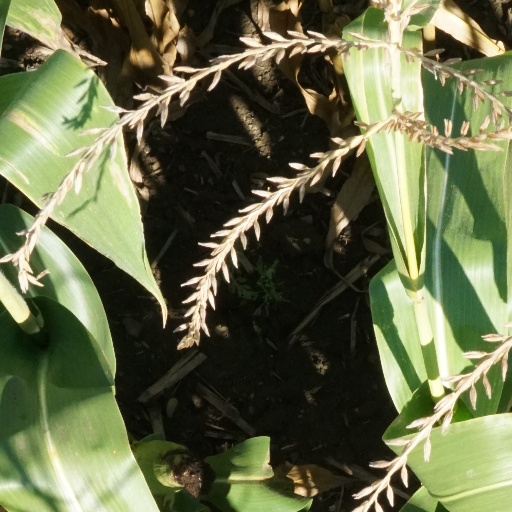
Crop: maize; corn